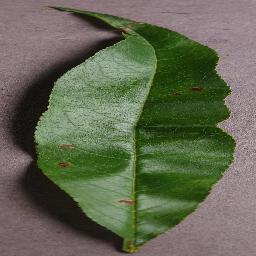
Label: Peach___Bacterial_spot